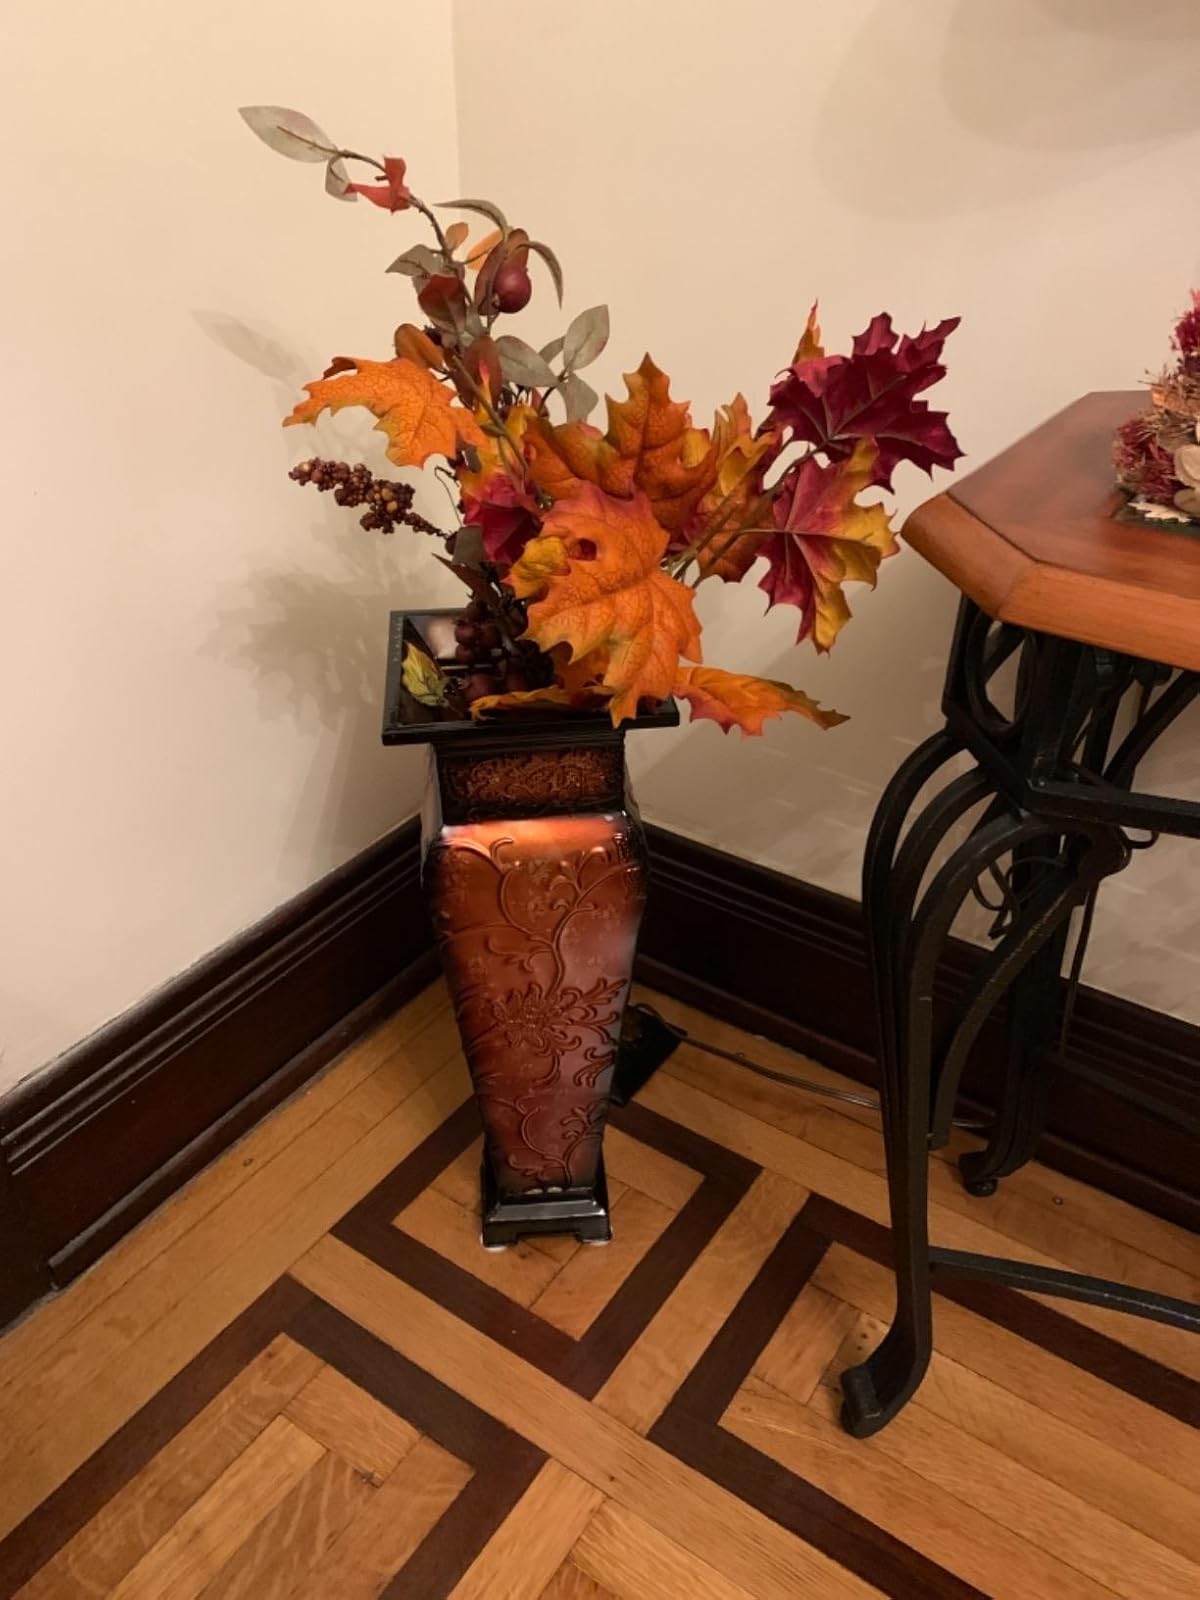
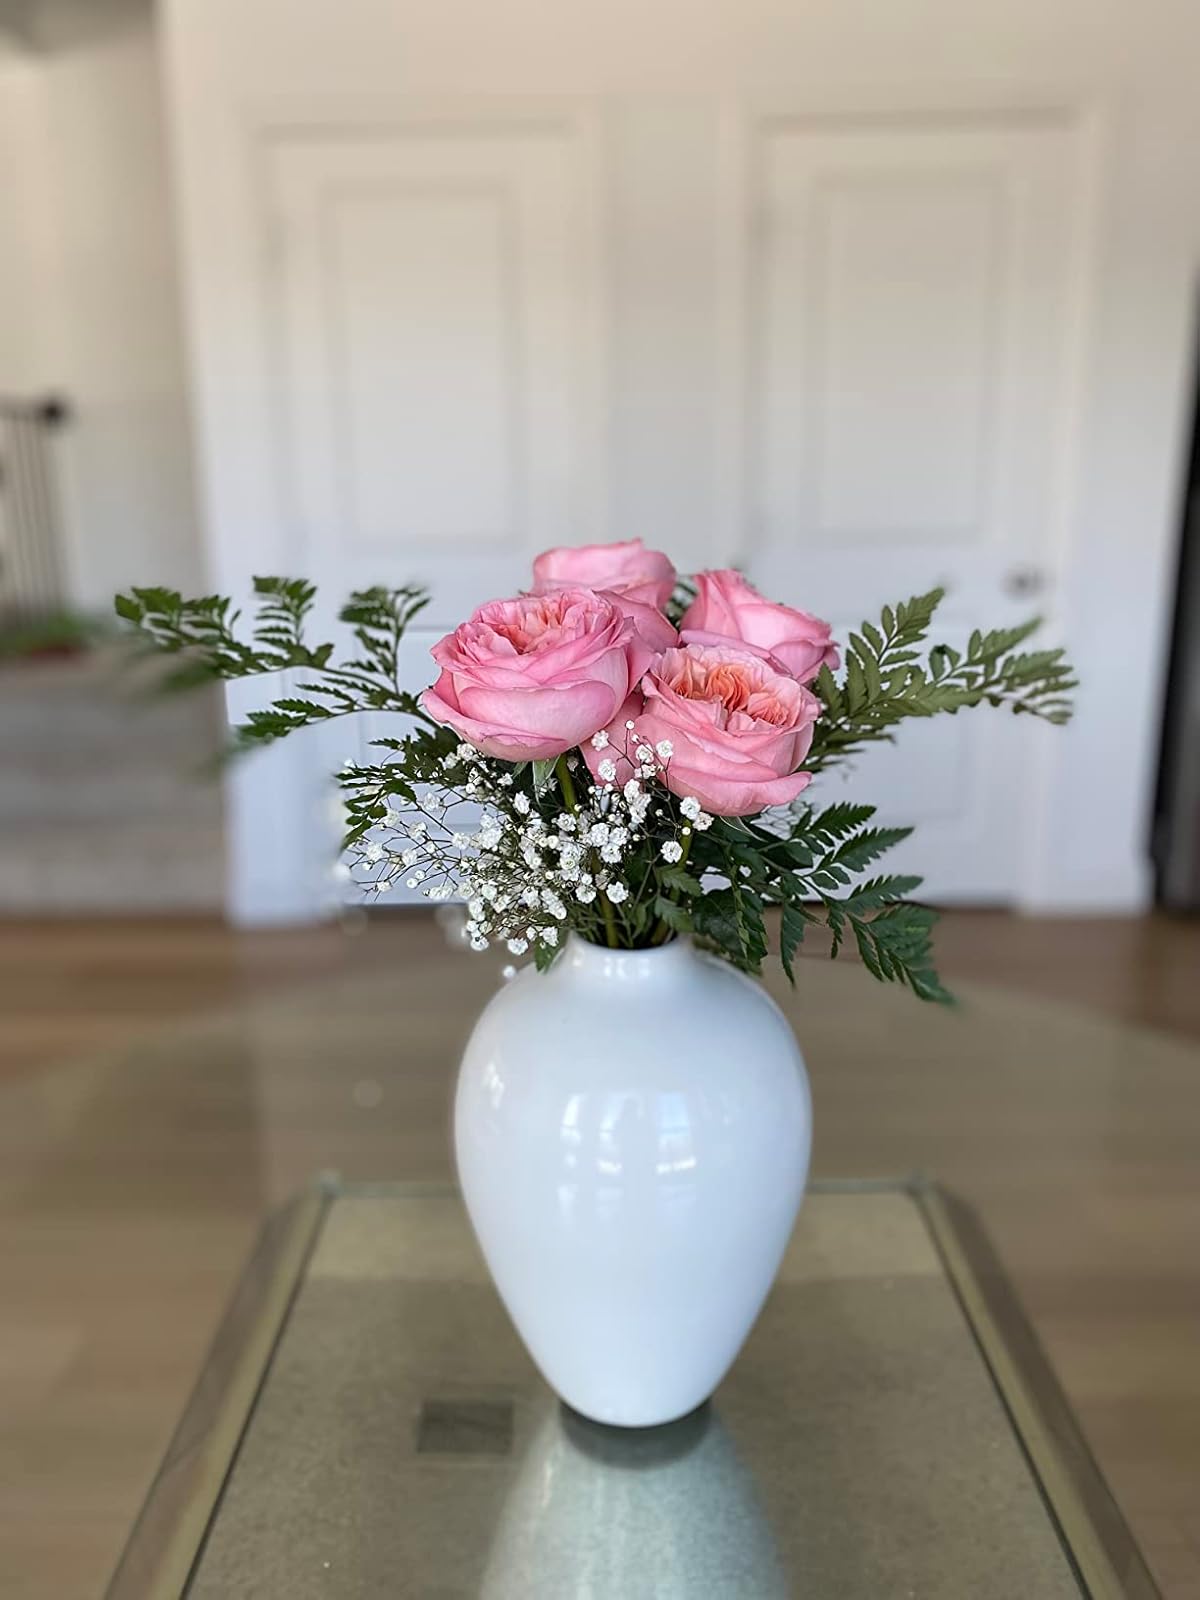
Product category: vase
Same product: no